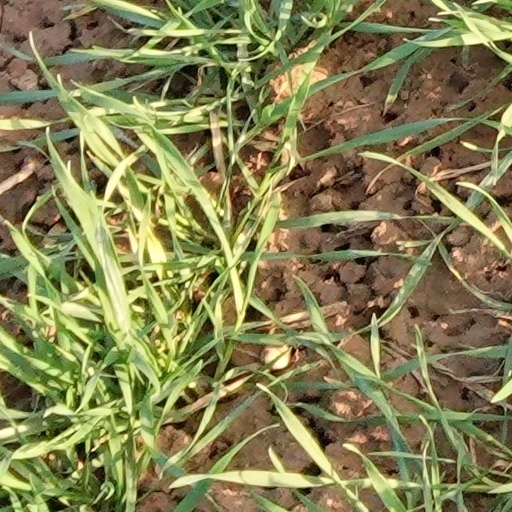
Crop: wheat